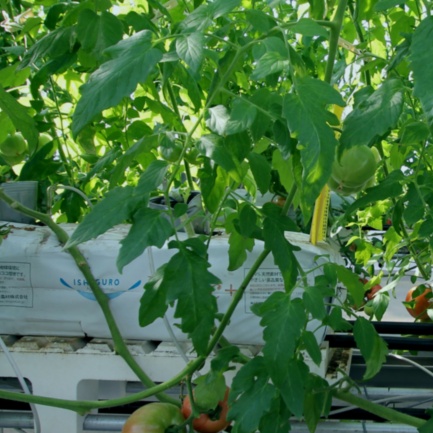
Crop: tomato